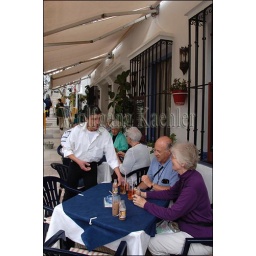
Spain, andalucia, costa del sol, near malaga, mijas village, tourists sitting in sidewalk cafe